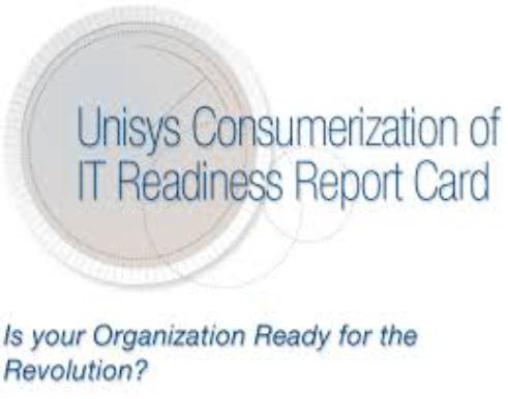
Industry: Others